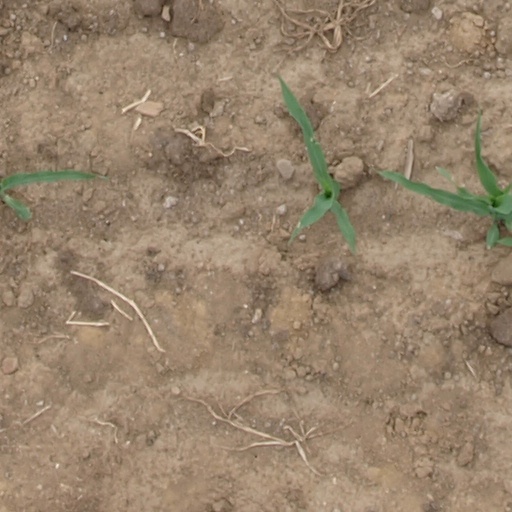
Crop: maize; corn